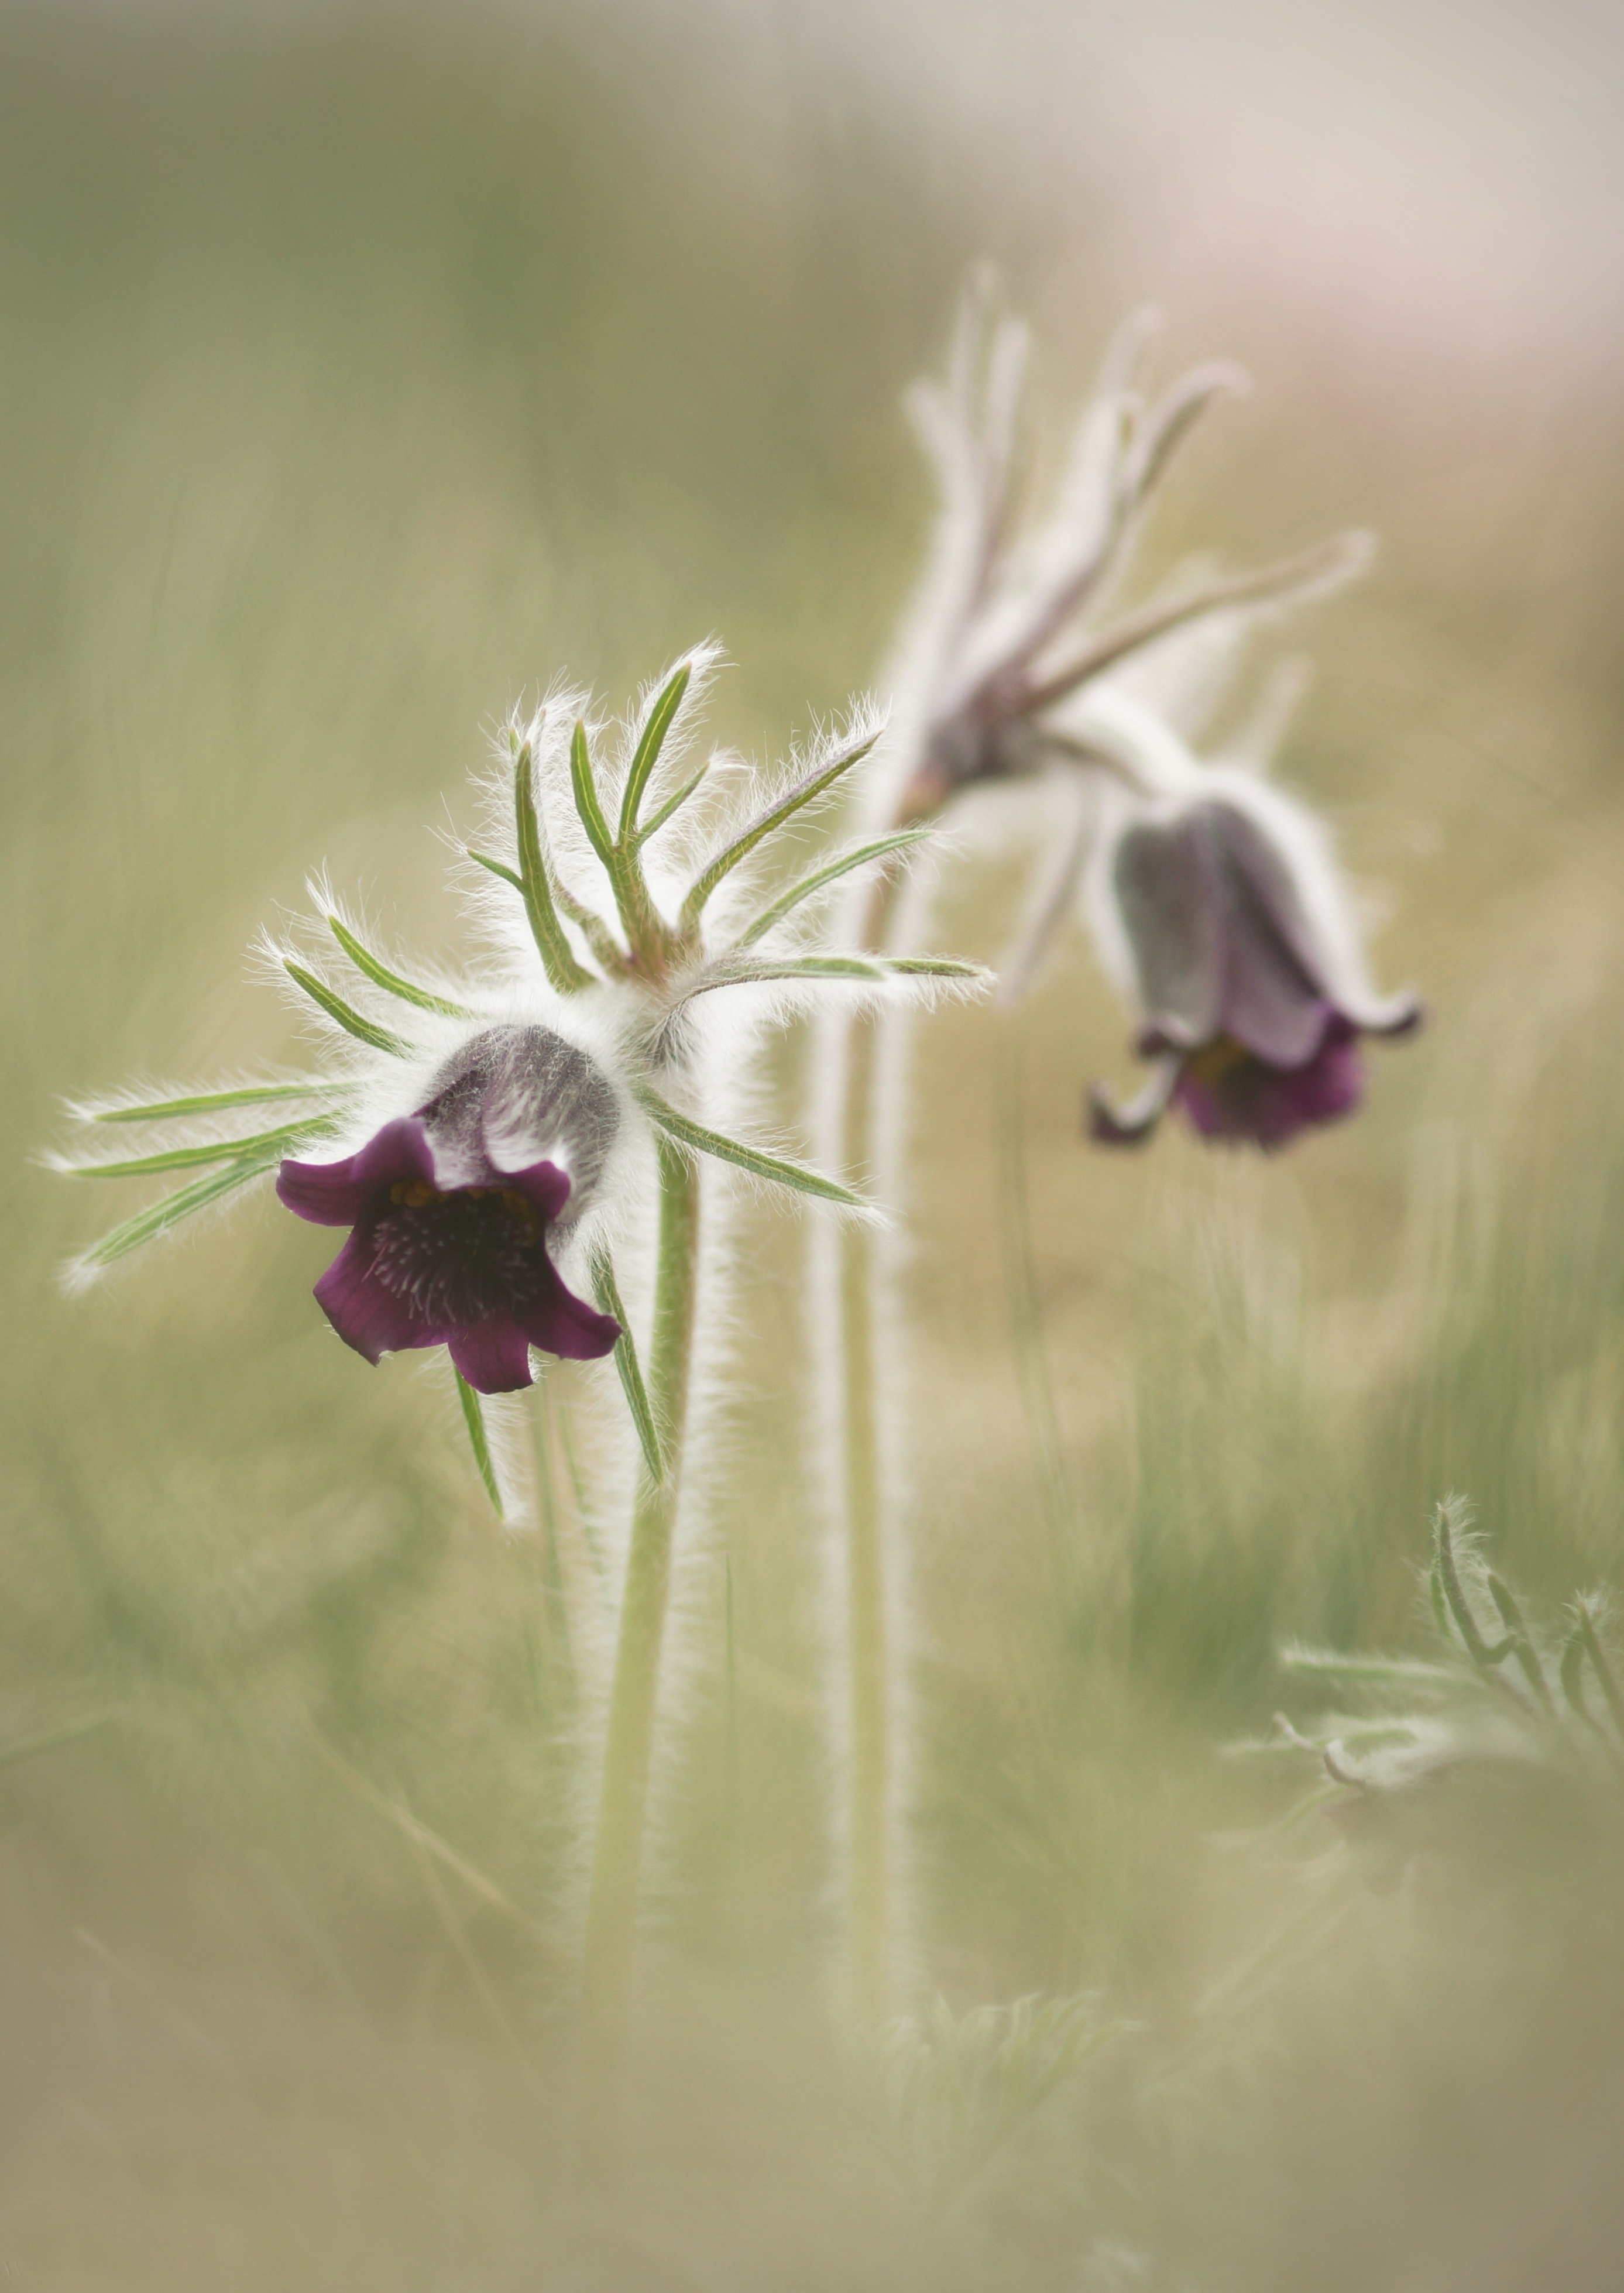
nature, grass, blossom, plant, meadow, flower, petal, spring, botany, flora, wildflower, close up, dreamy, purple flower, protected, macro photography, flowering plant, esk st edoho, old glass, pulsatilla pratensis, plant stem, land plant